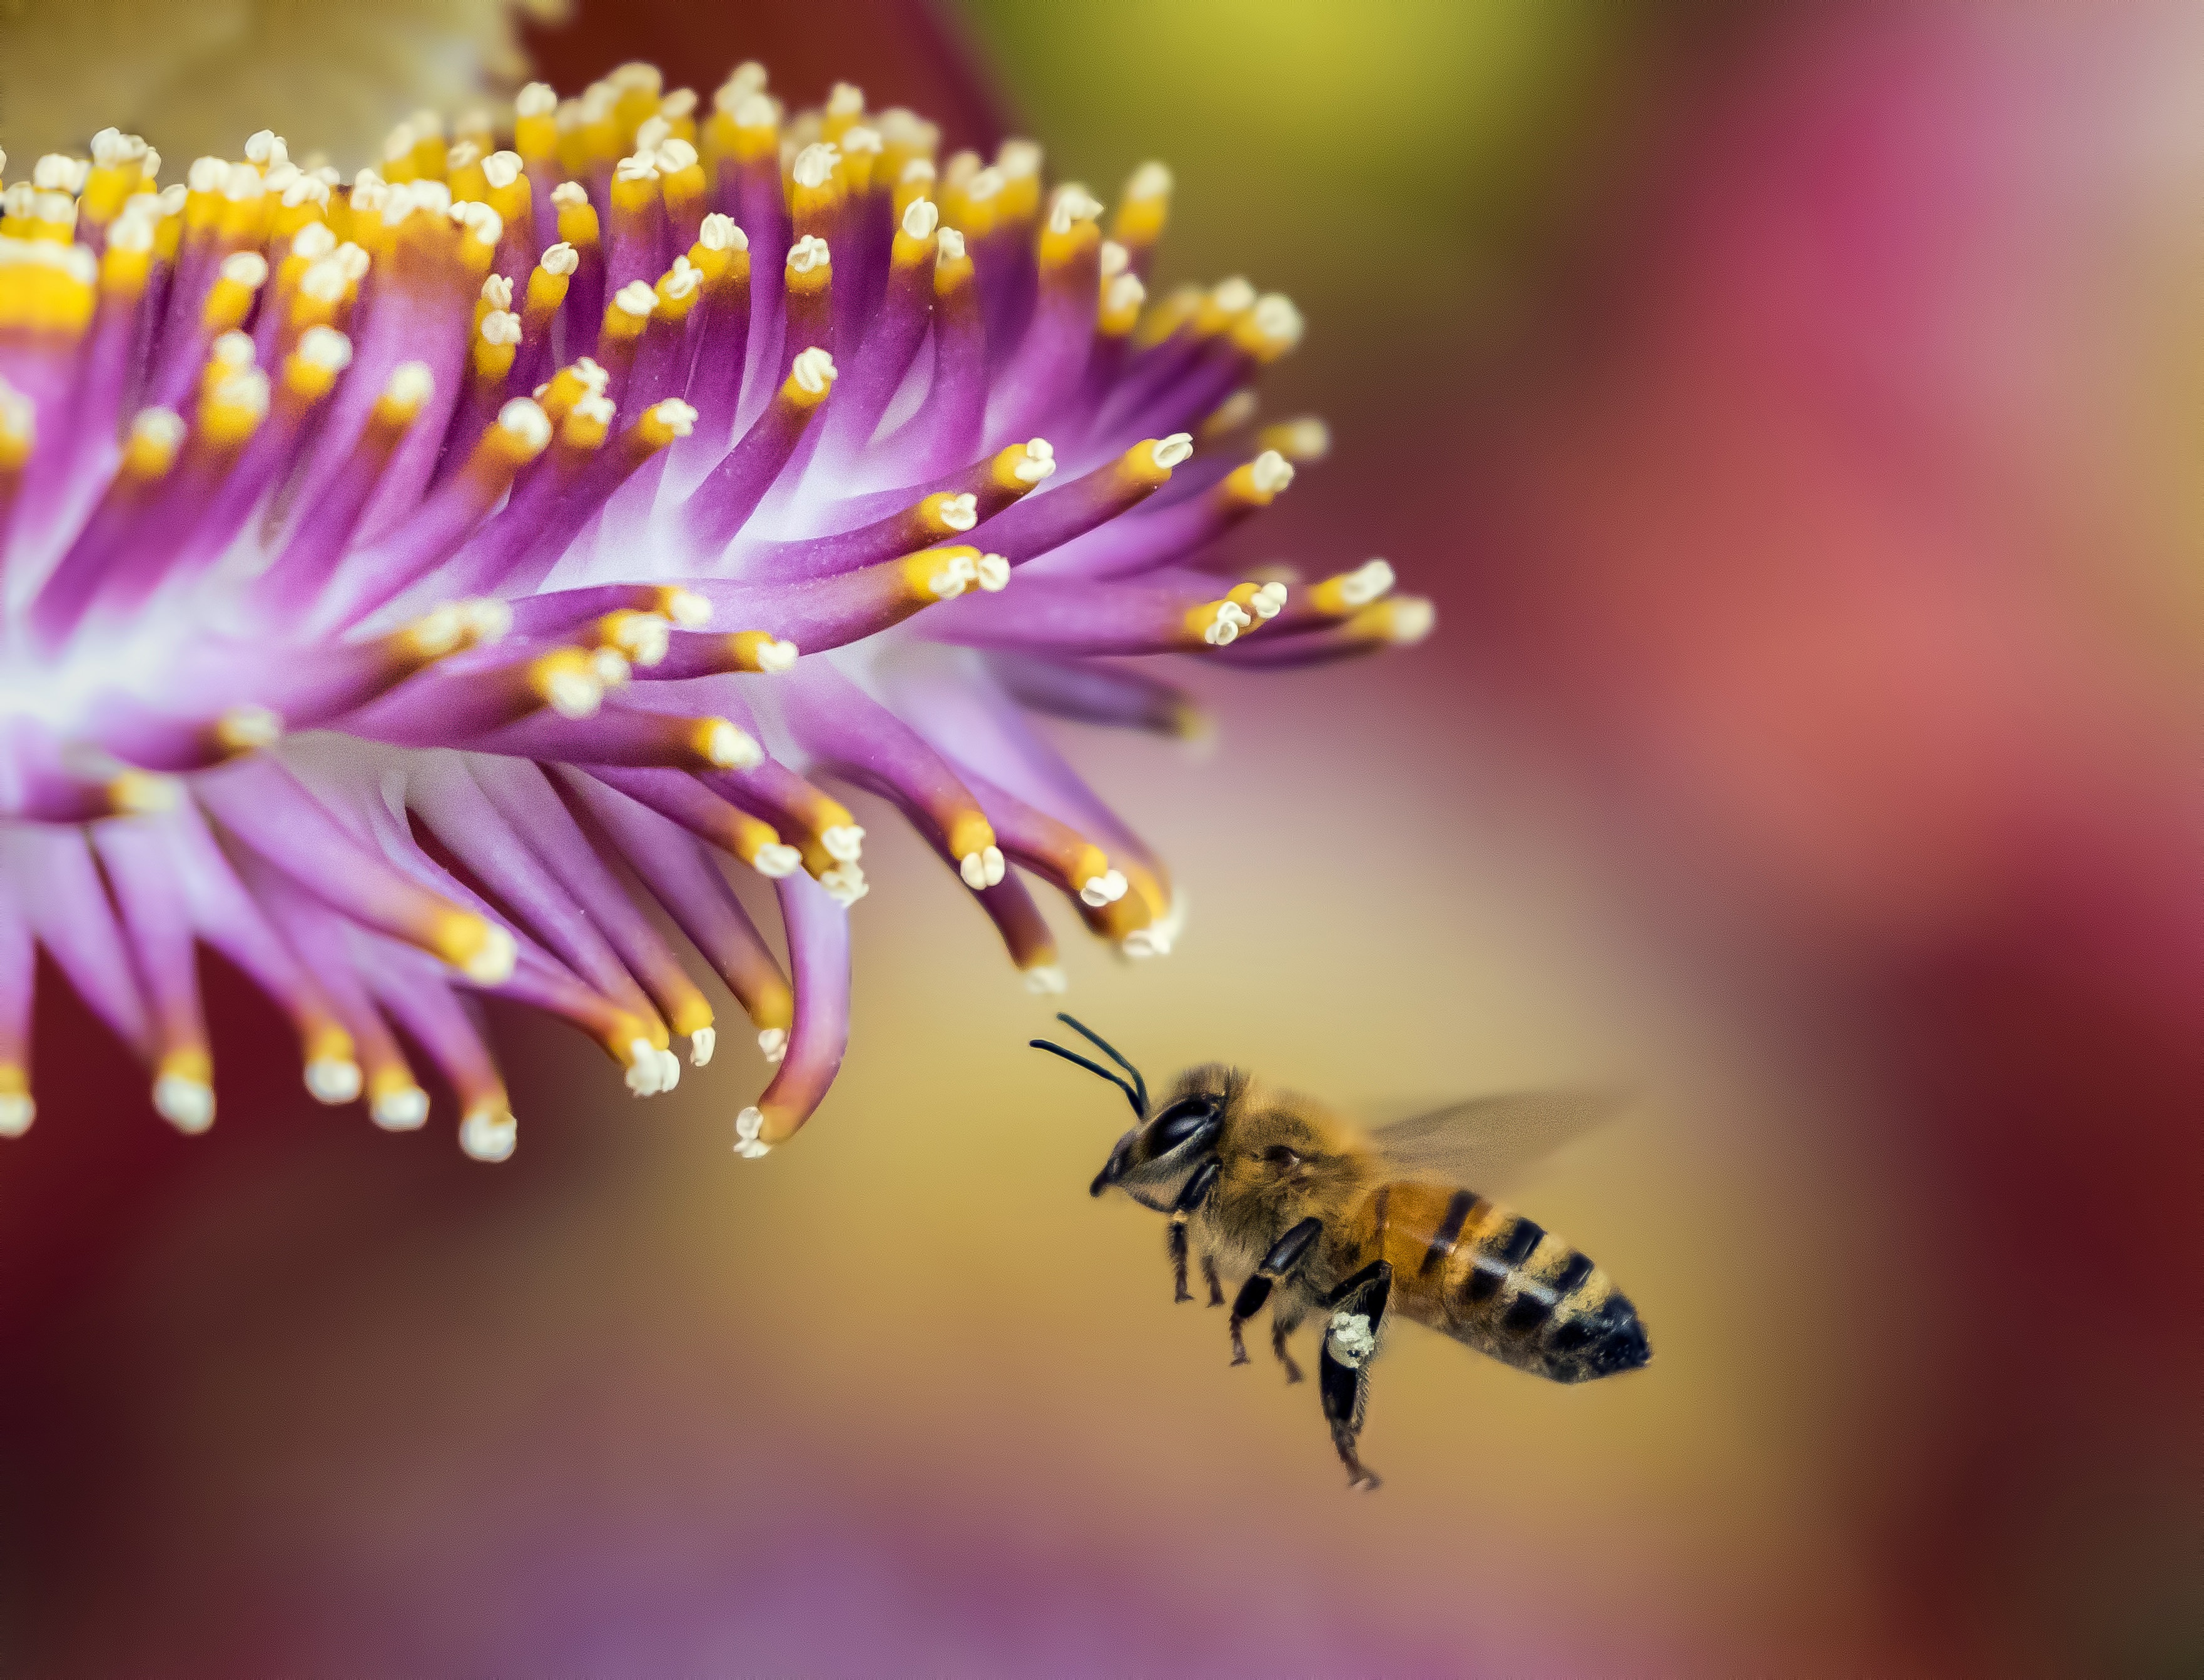
nature, blossom, blur, plant, photography, flower, petal, pollen, insect, macro, botany, yellow, flora, fauna, invertebrate, wildflower, close up, outdoors, stamen, bee, wasp, bumblebee, honeybee, nectar, macro photography, honey bee, plant stem, membrane winged insect